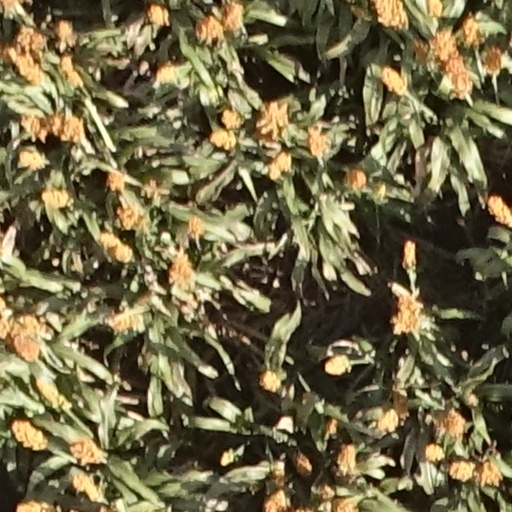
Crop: sorghum